Incidence coloring

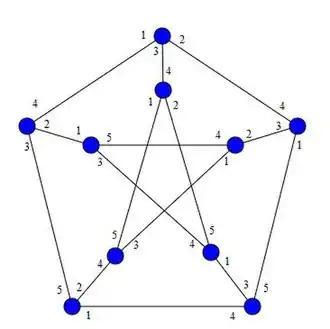
Incidence coloring of a Petersen graph

The concept of incidence coloring was introduced by Brualdi and Massey in 1993 who bounded it in terms of Δ("G"). Initially, the incidence chromatic number of trees, complete bipartite graphs and complete graphs was found out. They also conjectured that all graphs can have an incidence coloring using Δ("G") + 2 colors (Incidence coloring conjecture - ICC). This conjecture was disproved by Guiduli, who showed that incidence coloring concept is a directed star arboricity case, introduced by Alon and Algor. His counter example showed that incidence chromatic number is at most Δ("G") + O(log Δ("G")).